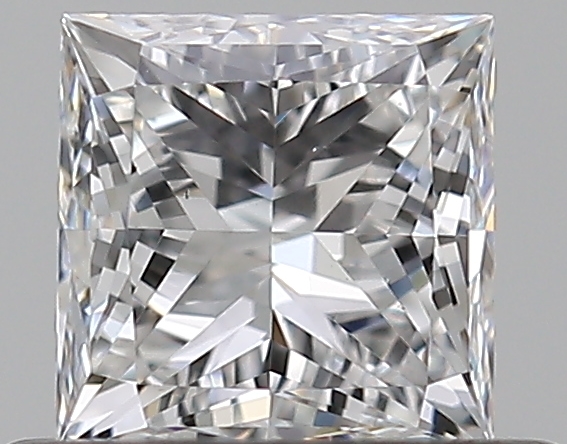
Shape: princess
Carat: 0.5
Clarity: VS2
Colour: D
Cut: EX
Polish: EX
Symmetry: VG
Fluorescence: F
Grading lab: GIA
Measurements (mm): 4.23 x 4.23 x 3.06